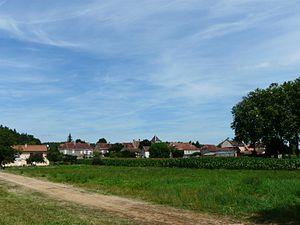
Le village de Saint-Pantaly-d'Ans, Dordogne, France.
Saint-Pantaly-d'Ans est une ancienne commune française située dans le département de la Dordogne, en région Nouvelle-Aquitaine.